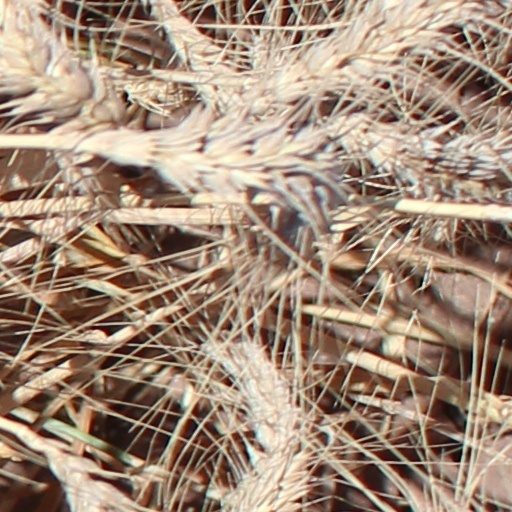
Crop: wheat